Alice Mary Hobson

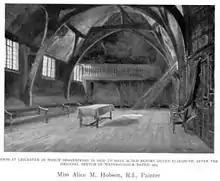
"Room at Leicester in which Shakespeare is said to have Acted before Queen Elizabeth"

She became a watercolourist and member of the Society of Painters in Watercolours and the Royal Institute of Painters in Water Colours in London from 1879. Her 1903 watercolour sketch of Leicester Guildhall called "Room at Leicester in which Shakespeare is said to have Acted before Queen Elizabeth" was included in the book "Women Painters of the World". One of her works, "The Old Cock Pit," is held by the Royal Collection Trust and had been commissioned for the Library in Queen Mary's Dolls House.